David Pareus

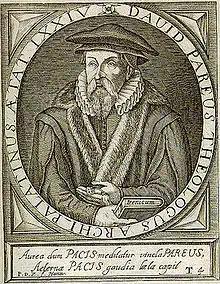

David Pareus (30 December 1548 – 15 June 1622) was a German Reformed Protestant theologian and reformer.